Answer in natural language. Is wall paint (marked B) to the left of modern gray dresser with three drawers (marked C)? Choose between the following options: yes or no
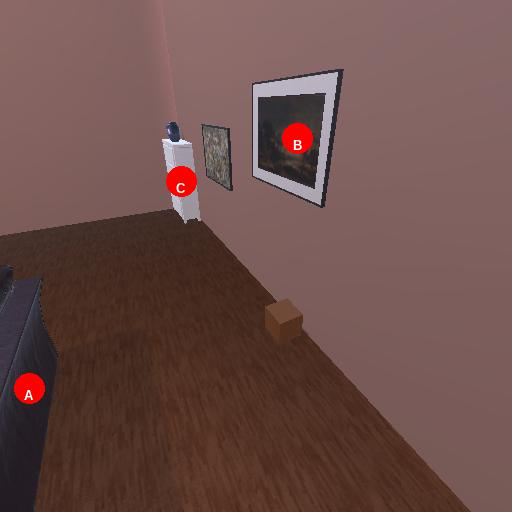
<answer>no</answer>